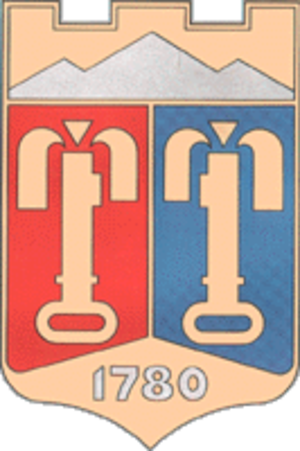
Ci-après la liste des villes de Russie dont la population était supérieure à 100 000 habitants au recensement de 2010. La capitale administrative des différents sujets fédéraux est indiquée en gras.